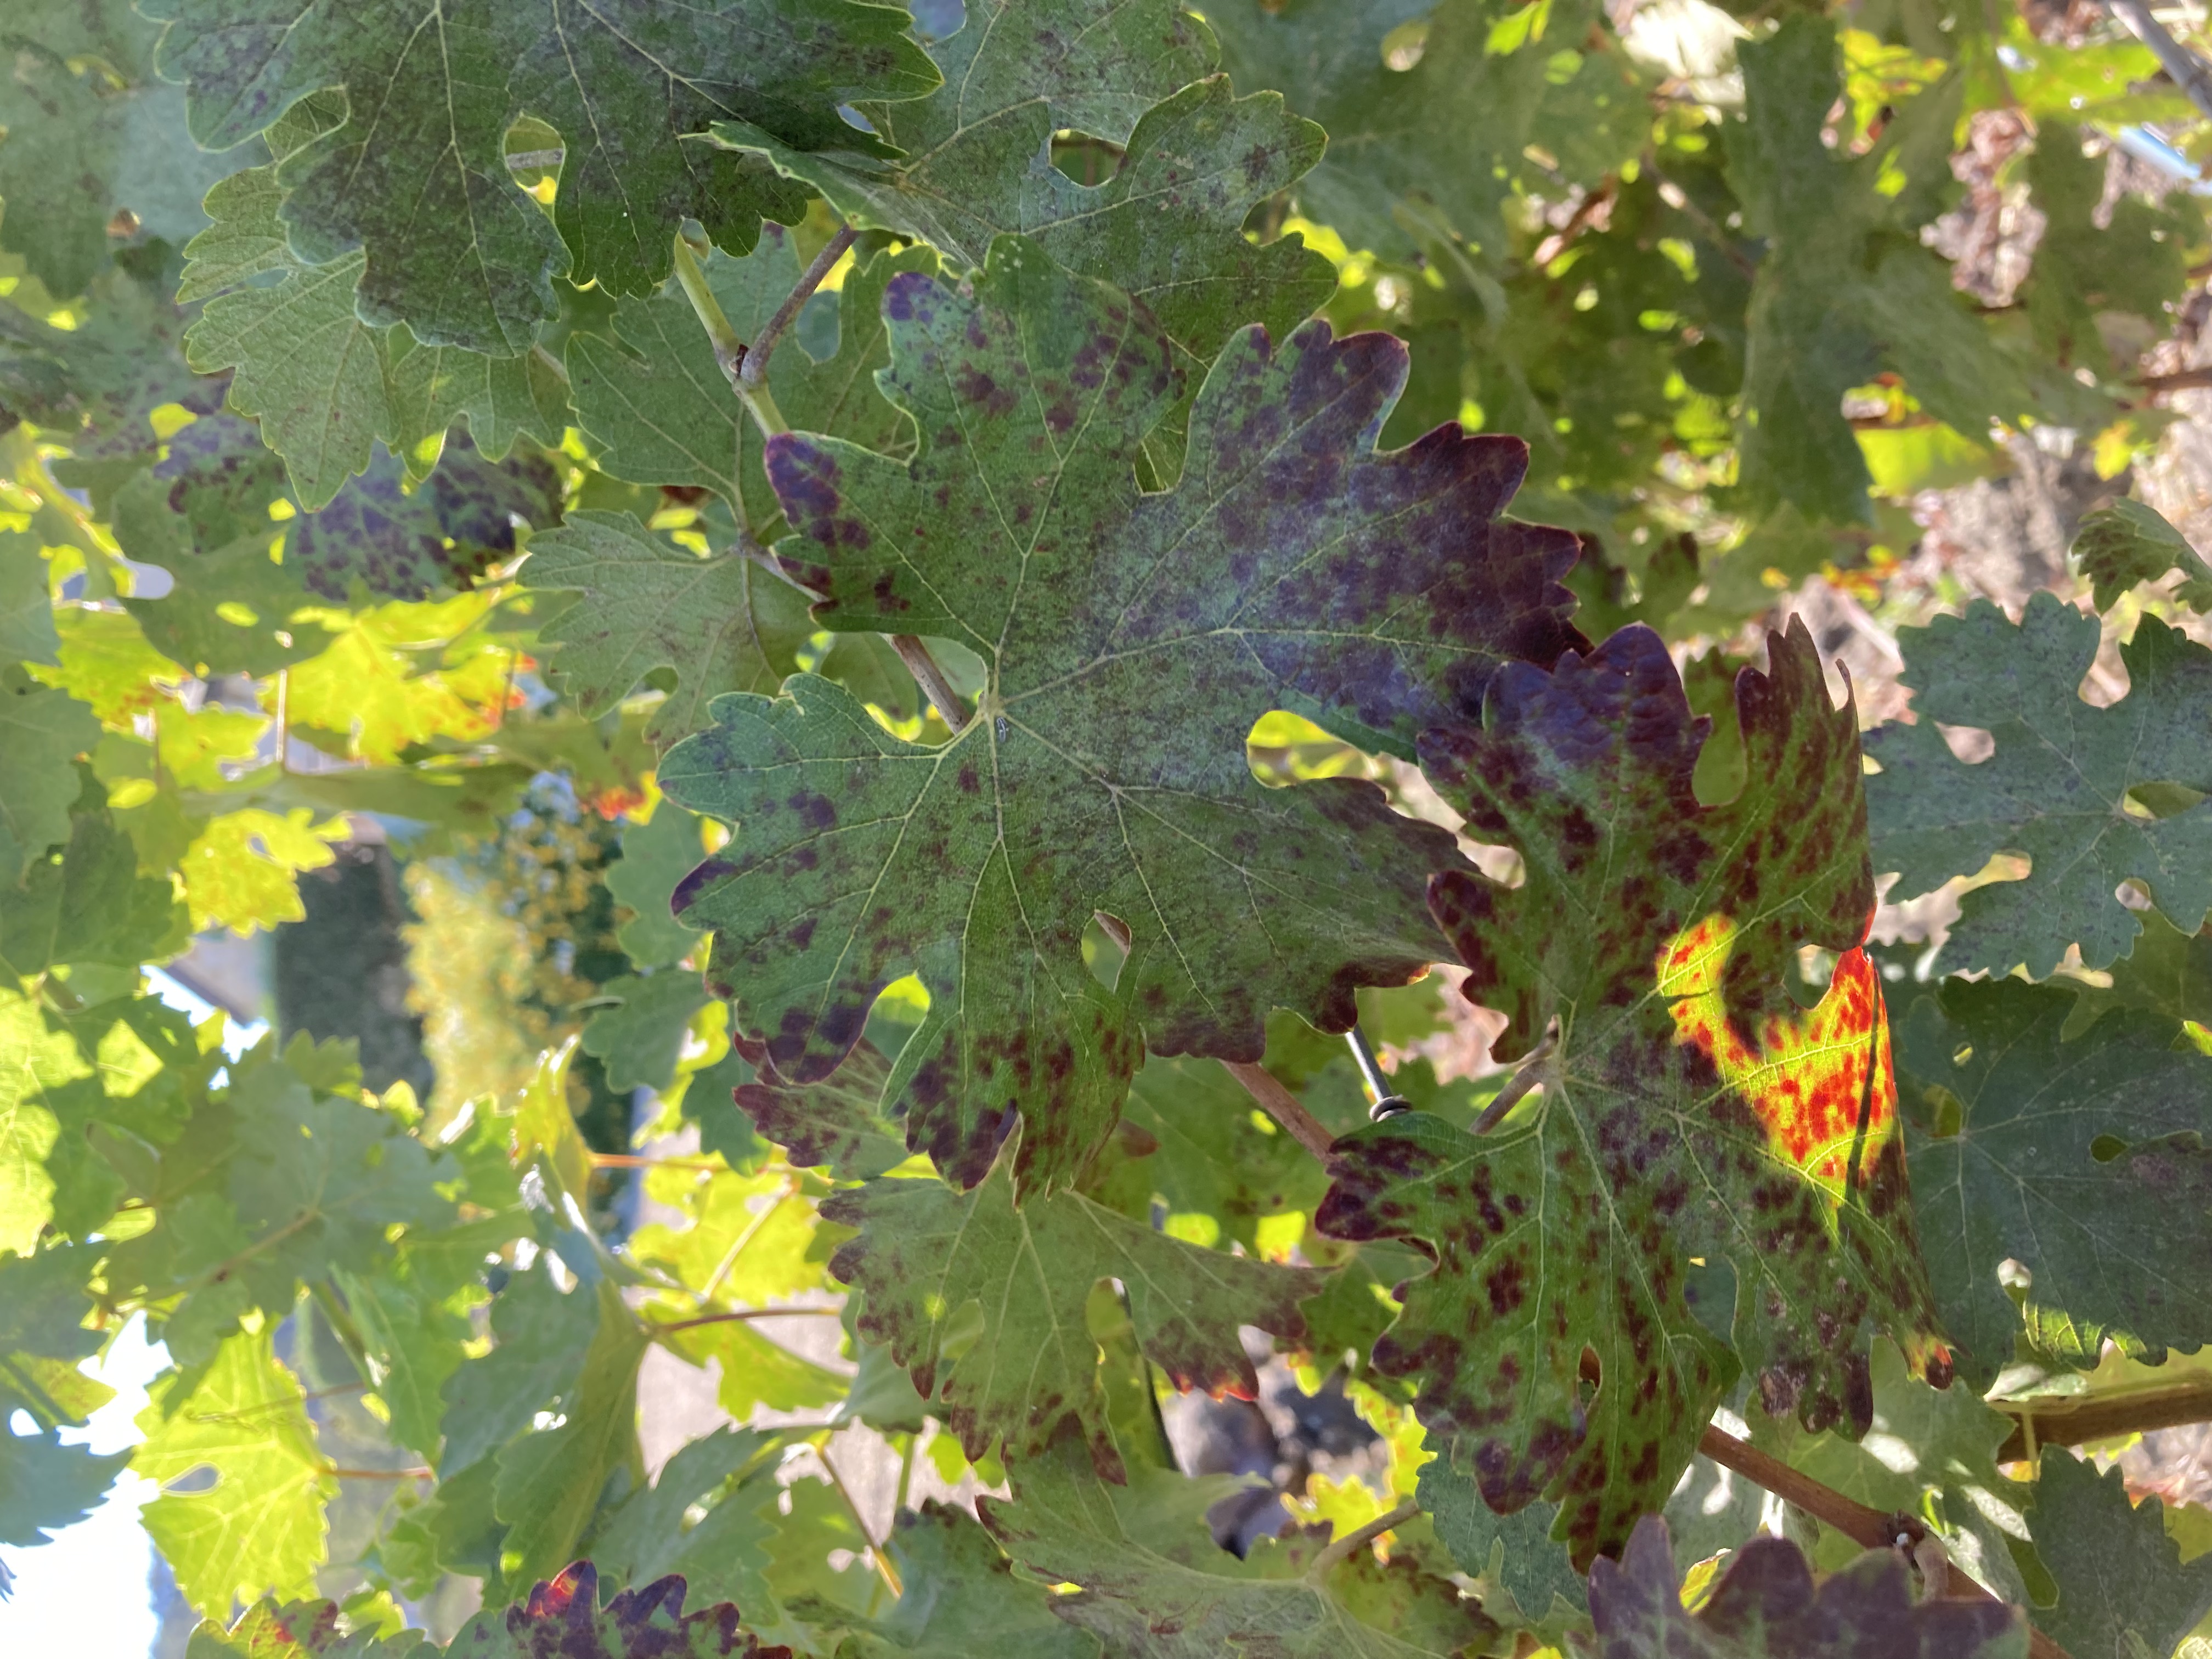
Label: Leafroll 3